Pittulie Castle

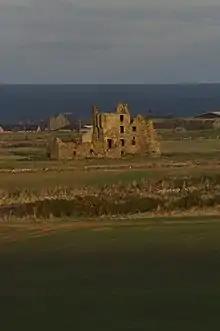
Pittulie Castle from the west

Pittulie Castle is an oblong tower house probably dating from 1596, half a mile from Pitsligo Castle, Rosehearty, Aberdeenshire, Scotland. It is a scheduled monument. Built by the Frasers of Philorth, it was described by W. Douglas Simpson as one of the nine castles of the Knuckle, referring to the rocky headland of north-east Aberdeenshire.